Super Bowl XLI

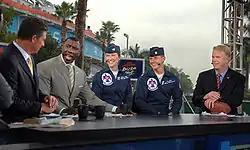
The NFL Today pre-game show with officers of the U.S. Air Force Thunderbirds

The Indianapolis Colts held pre-game practices for Super Bowl XLI at the Miami Dolphins Training Facility on the campus of Nova Southeastern University in Davie, Florida. The Colts' "Team and Family" hotel was the Marriott Harbor Beach. At the 2007 Indianapolis 500 pre-race ceremonies on May 27, 2007, eventual Super Bowl XLI MVP Peyton Manning stated to ABC Sports commentator Brent Musburger the day before the game that two-time Indianapolis 500 winner Hélio Castroneves gave a pep talk to the Colts team.